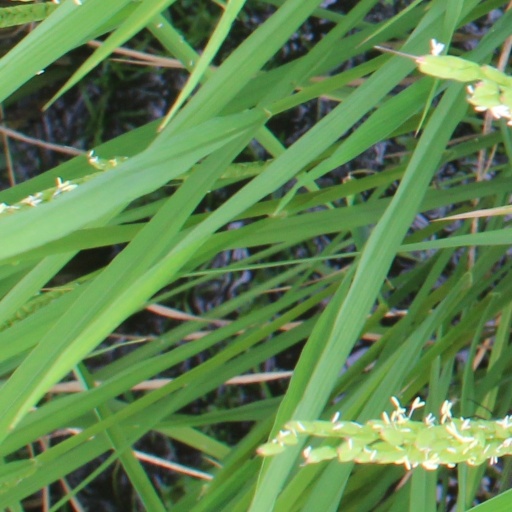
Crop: rice